Formula Rolon

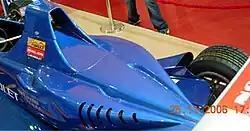
The Engine cover of a Formula Rolon Chevrolet

JK tyres of India makes and supplies the tyres specially designed for this car. JK Tyres also sponsor the National championship and few drivers in this series. The tyres are available in Wet and Slicks.